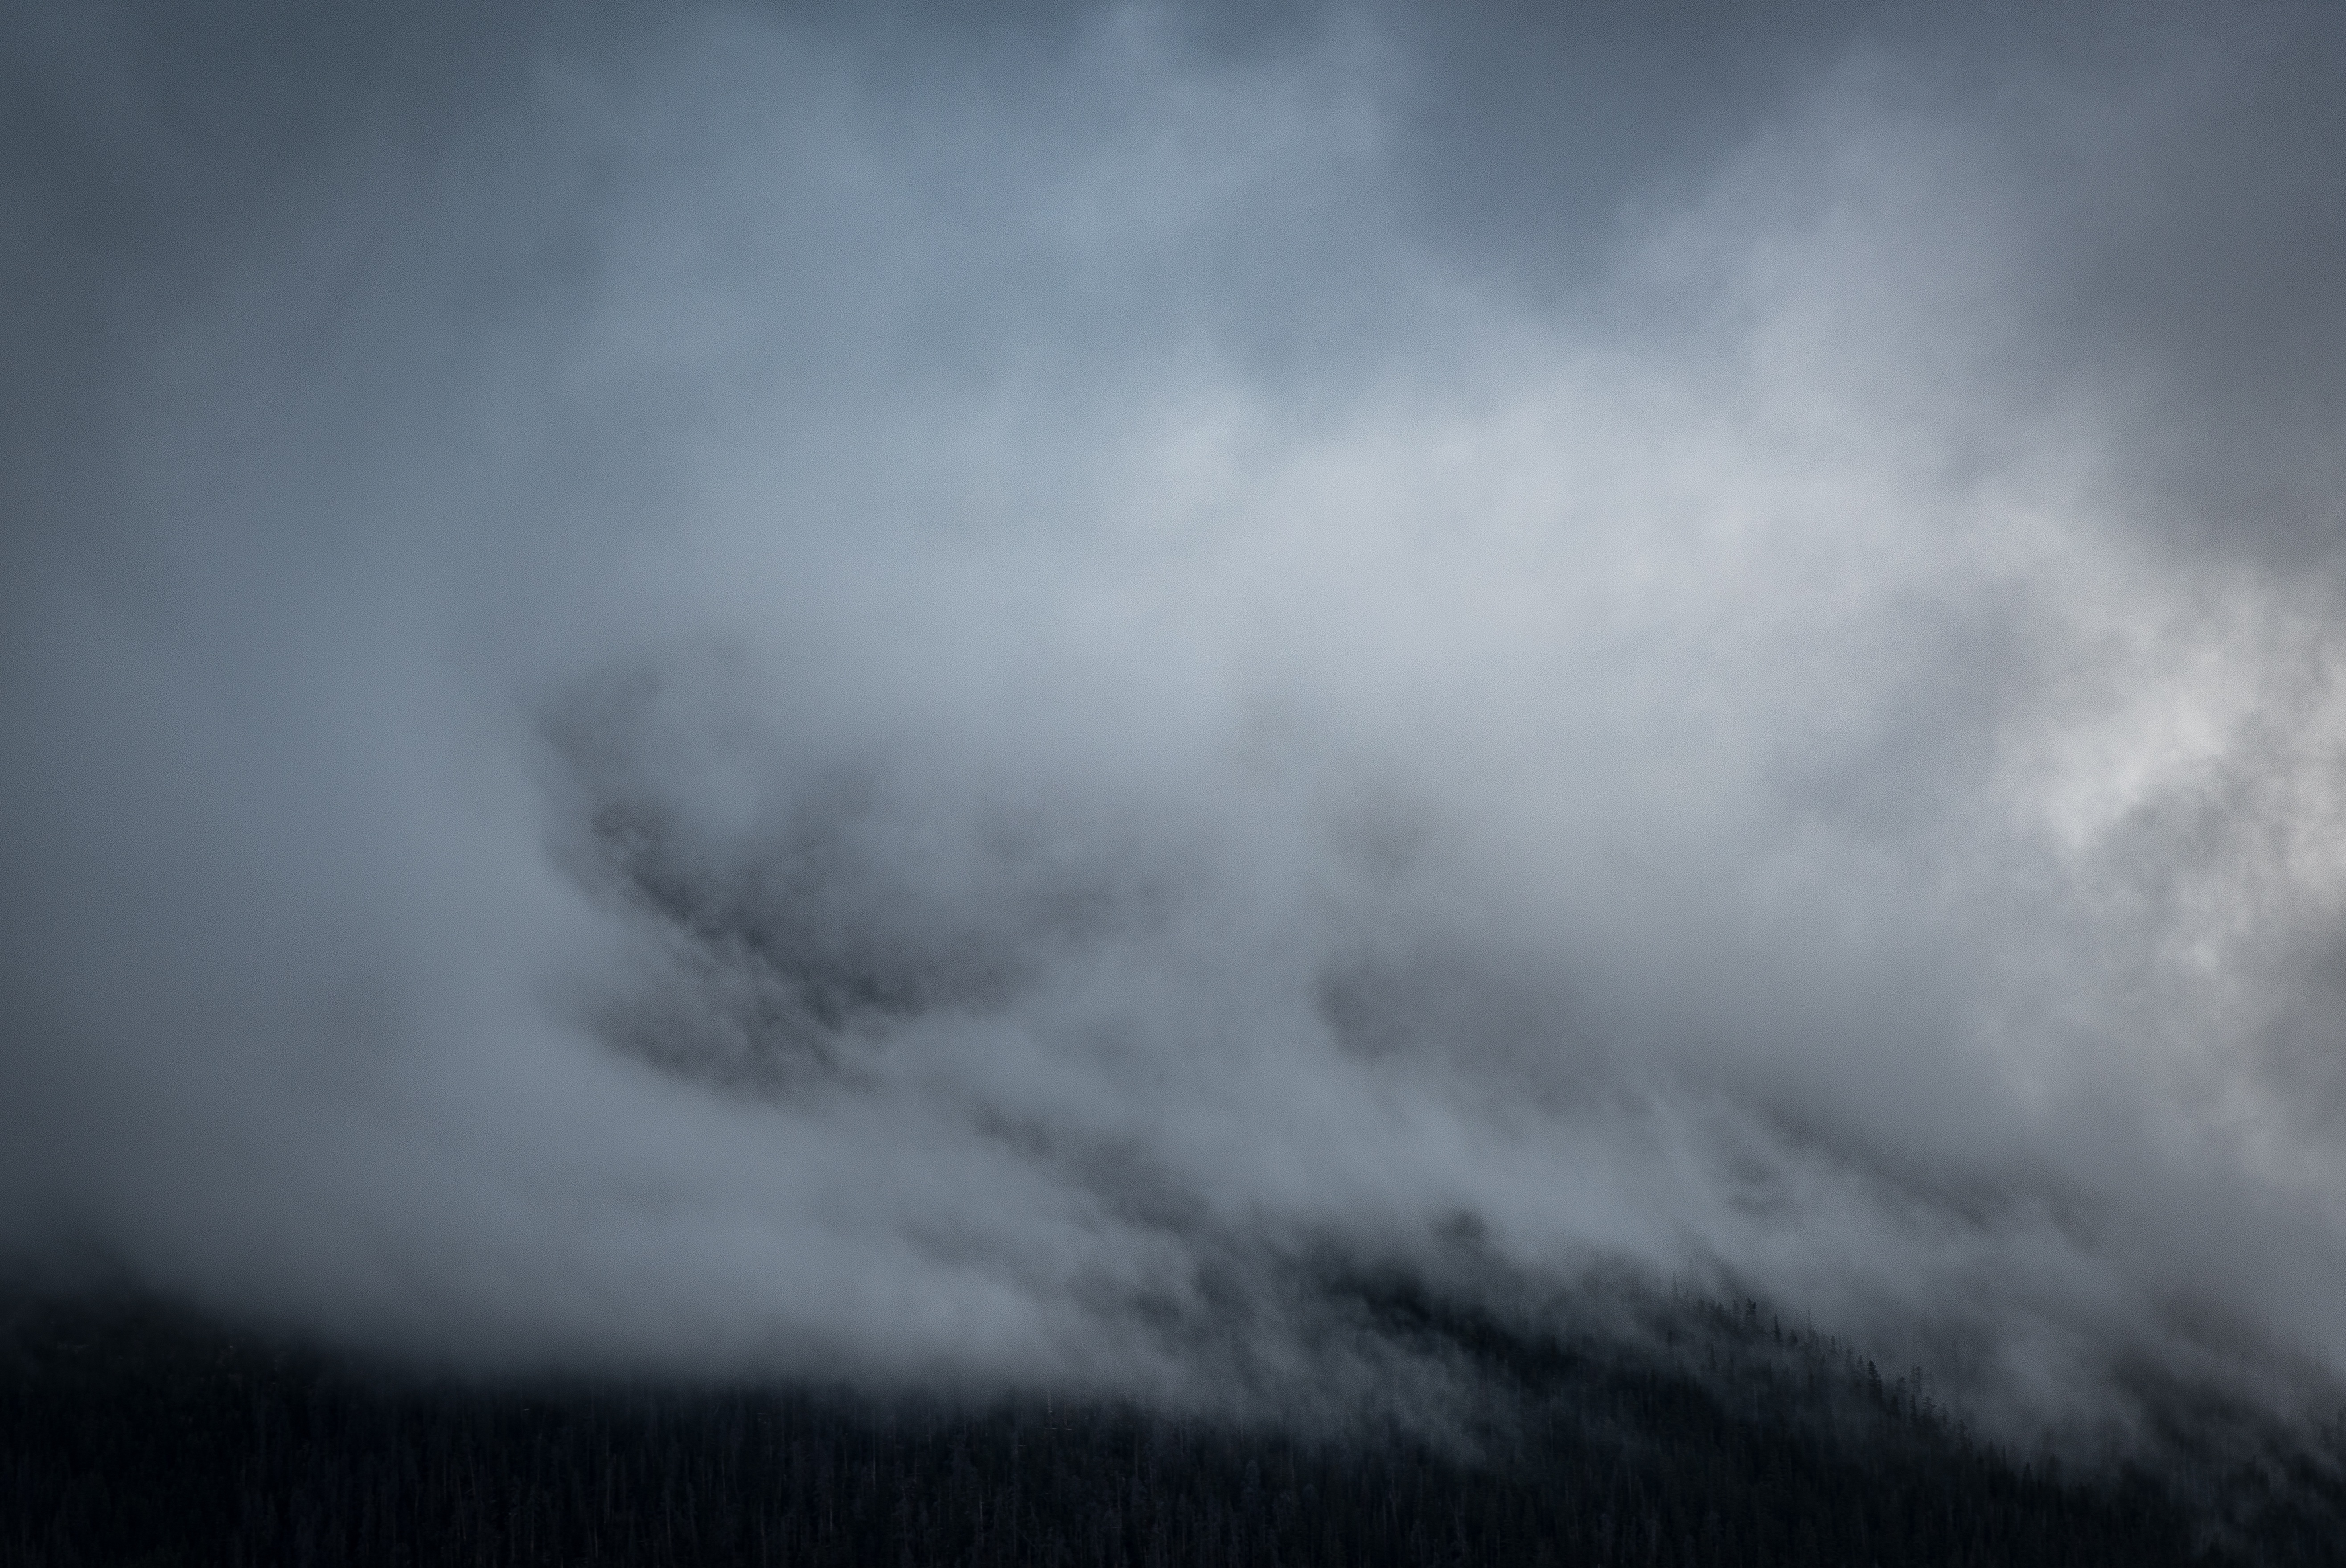
cloud, black and white, sky, atmosphere, weather, storm, cumulus, monochrome, meteorological phenomenon, atmospheric phenomenon, geological phenomenon